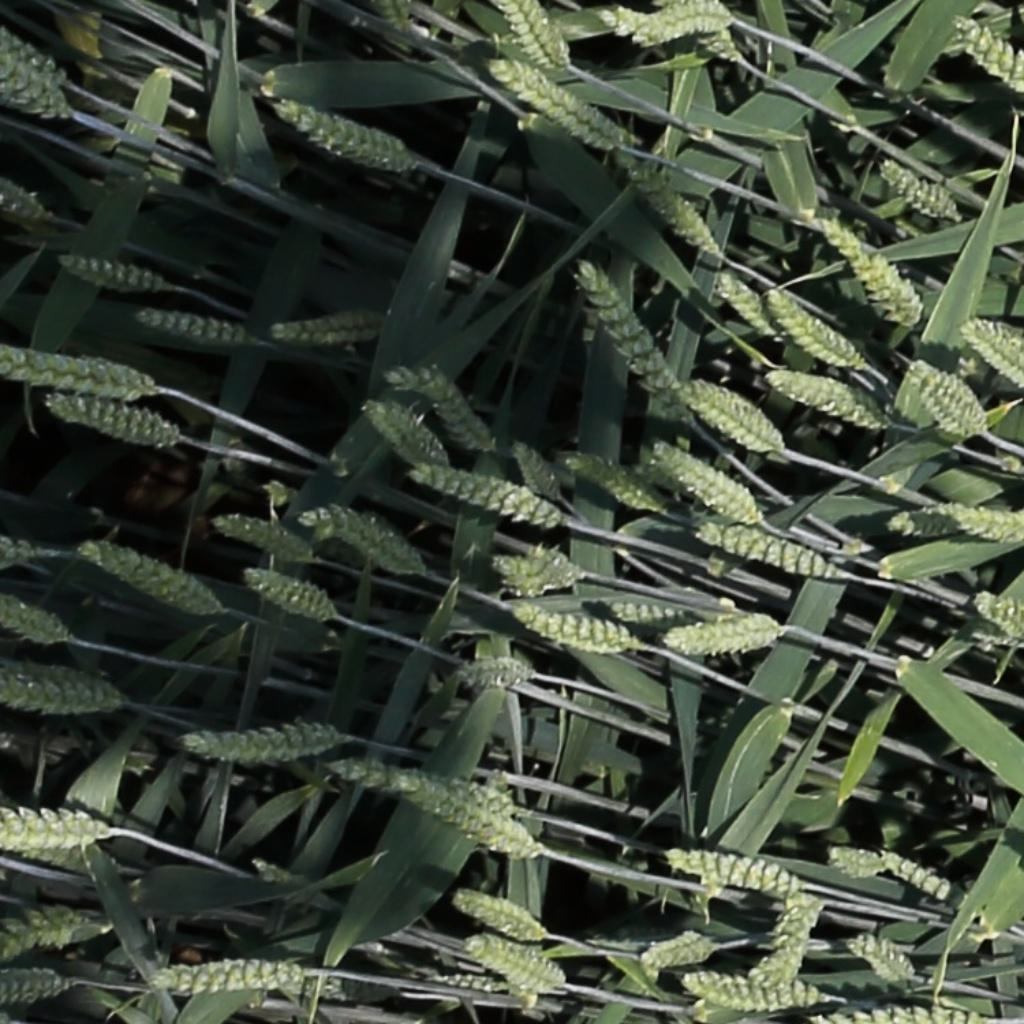
Country: Switzerland
Location: Usask
Wheat development stage: Filling